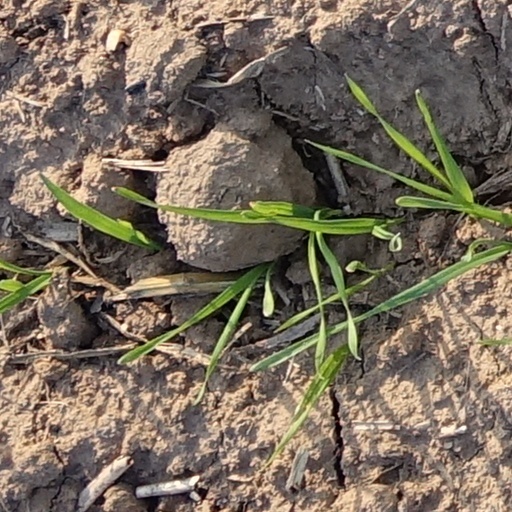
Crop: wheat